Hammersmith Farm

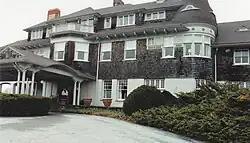
Entrance to Main house of Hammersmith Farm in October, 1989

Hammersmith Farm is a shingle-style mansion and estate located at 225 Harrison Avenue in Newport, Rhode Island, United States. It was a childhood home of First Lady Jacqueline Bouvier Kennedy, and the site of the reception for her wedding to U.S. Senator John F. Kennedy in September, 1953.